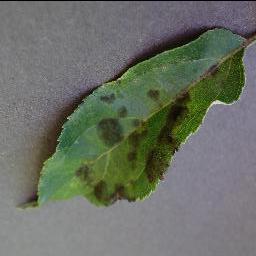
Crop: apple
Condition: scab